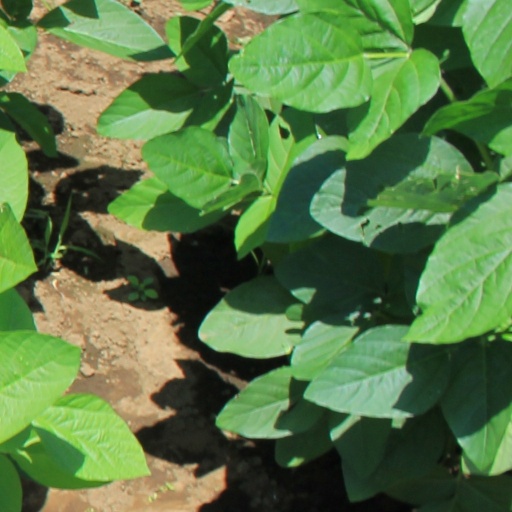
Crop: soybean